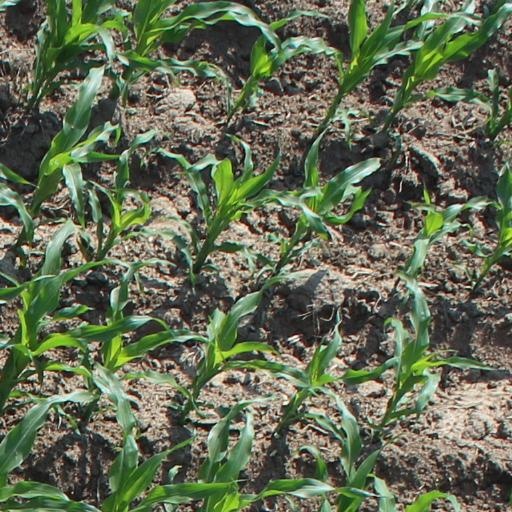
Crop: maize; corn